Bowling

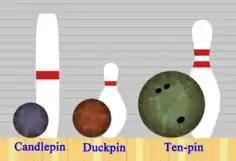

Five main variations are played in North America, with tenpin being the most played but others being practiced in the eastern U.S. and in parts of Canada: